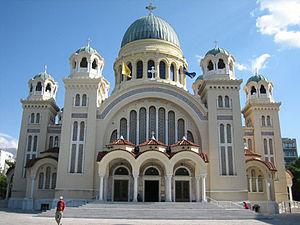
La culture de la Grèce, pays d'Europe du Sud-Est, désigne l'ensemble des pratiques culturelles et des traditions qui composent la société hellénique et les habitants de la Grèce. Son patrimoine culturel est le fruit d'héritages historiques différents qui façonnent aujourd'hui la culture hellénique. Étant donné sa situation géographique particulière, à la fois européenne, méridionale, balkanique et levantine, la culture hellénique est particulièrement riche et variée, témoignage de son Histoire prolifique.